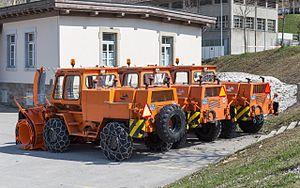
Les équipements de l'Armée suisse, rassemblent différentes sortes de véhicules, des chars de combat, des véhicules de transport de troupe ainsi que des hélicoptères de transport et des avions de combat en service dans les Forces terrestres ou les Forces aériennes.